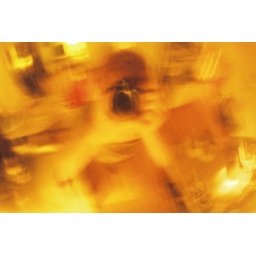
taken in a mirror ball